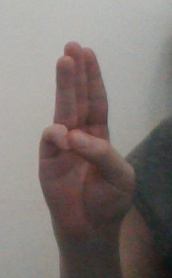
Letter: thaa